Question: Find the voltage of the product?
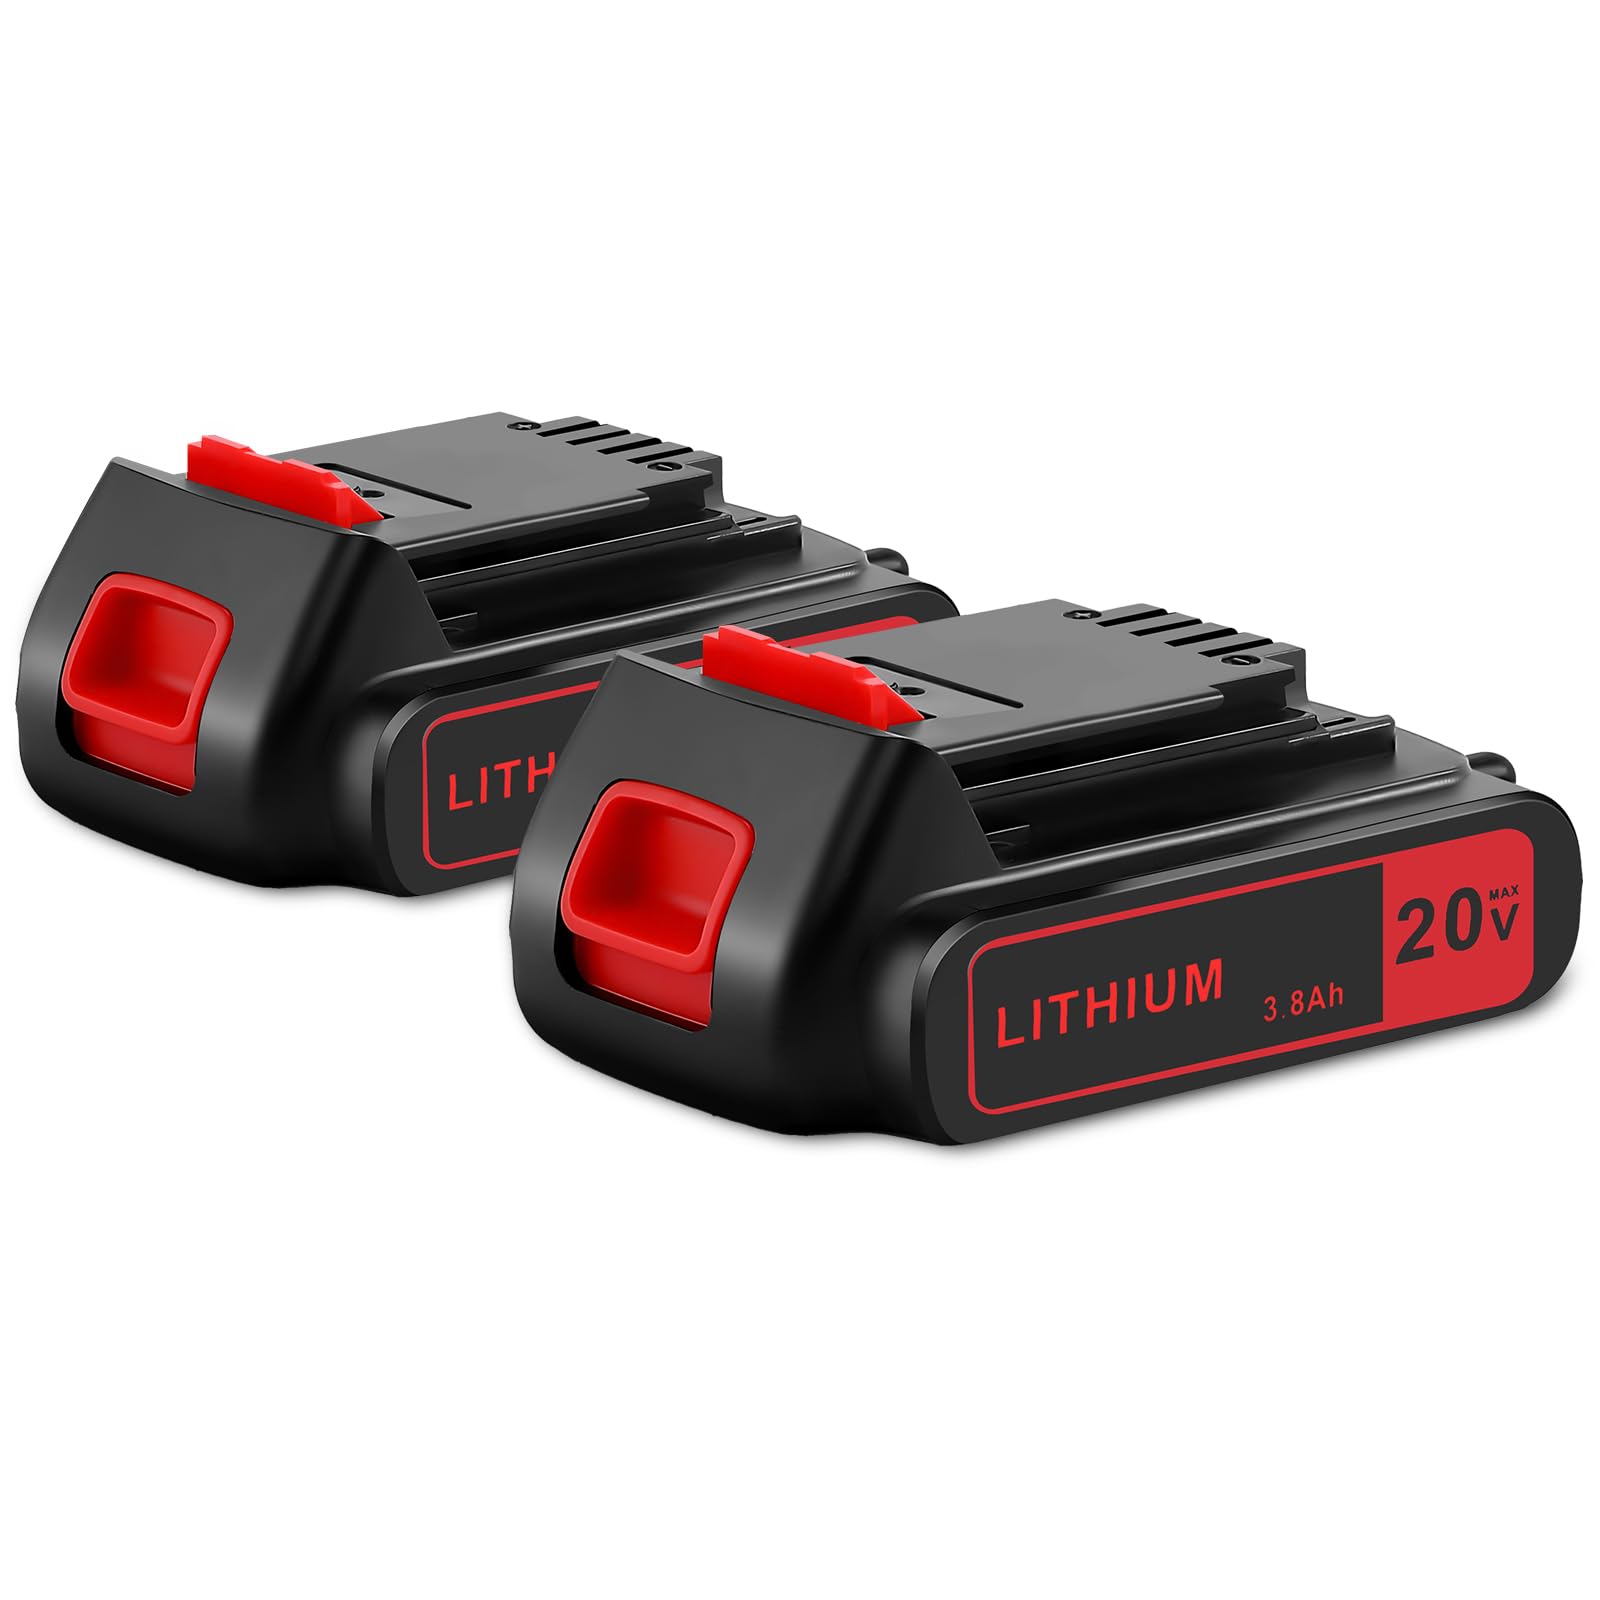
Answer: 20.0 volt